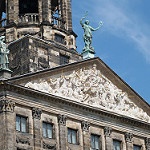
Label: non_damage_buildings_street